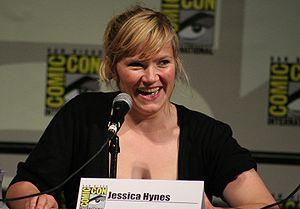
Jessica Hynes, née le 30 octobre 1972 à Lewisham, est une actrice britannique.